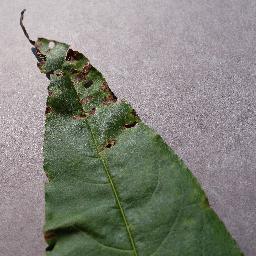
Label: Peach___Bacterial_spot